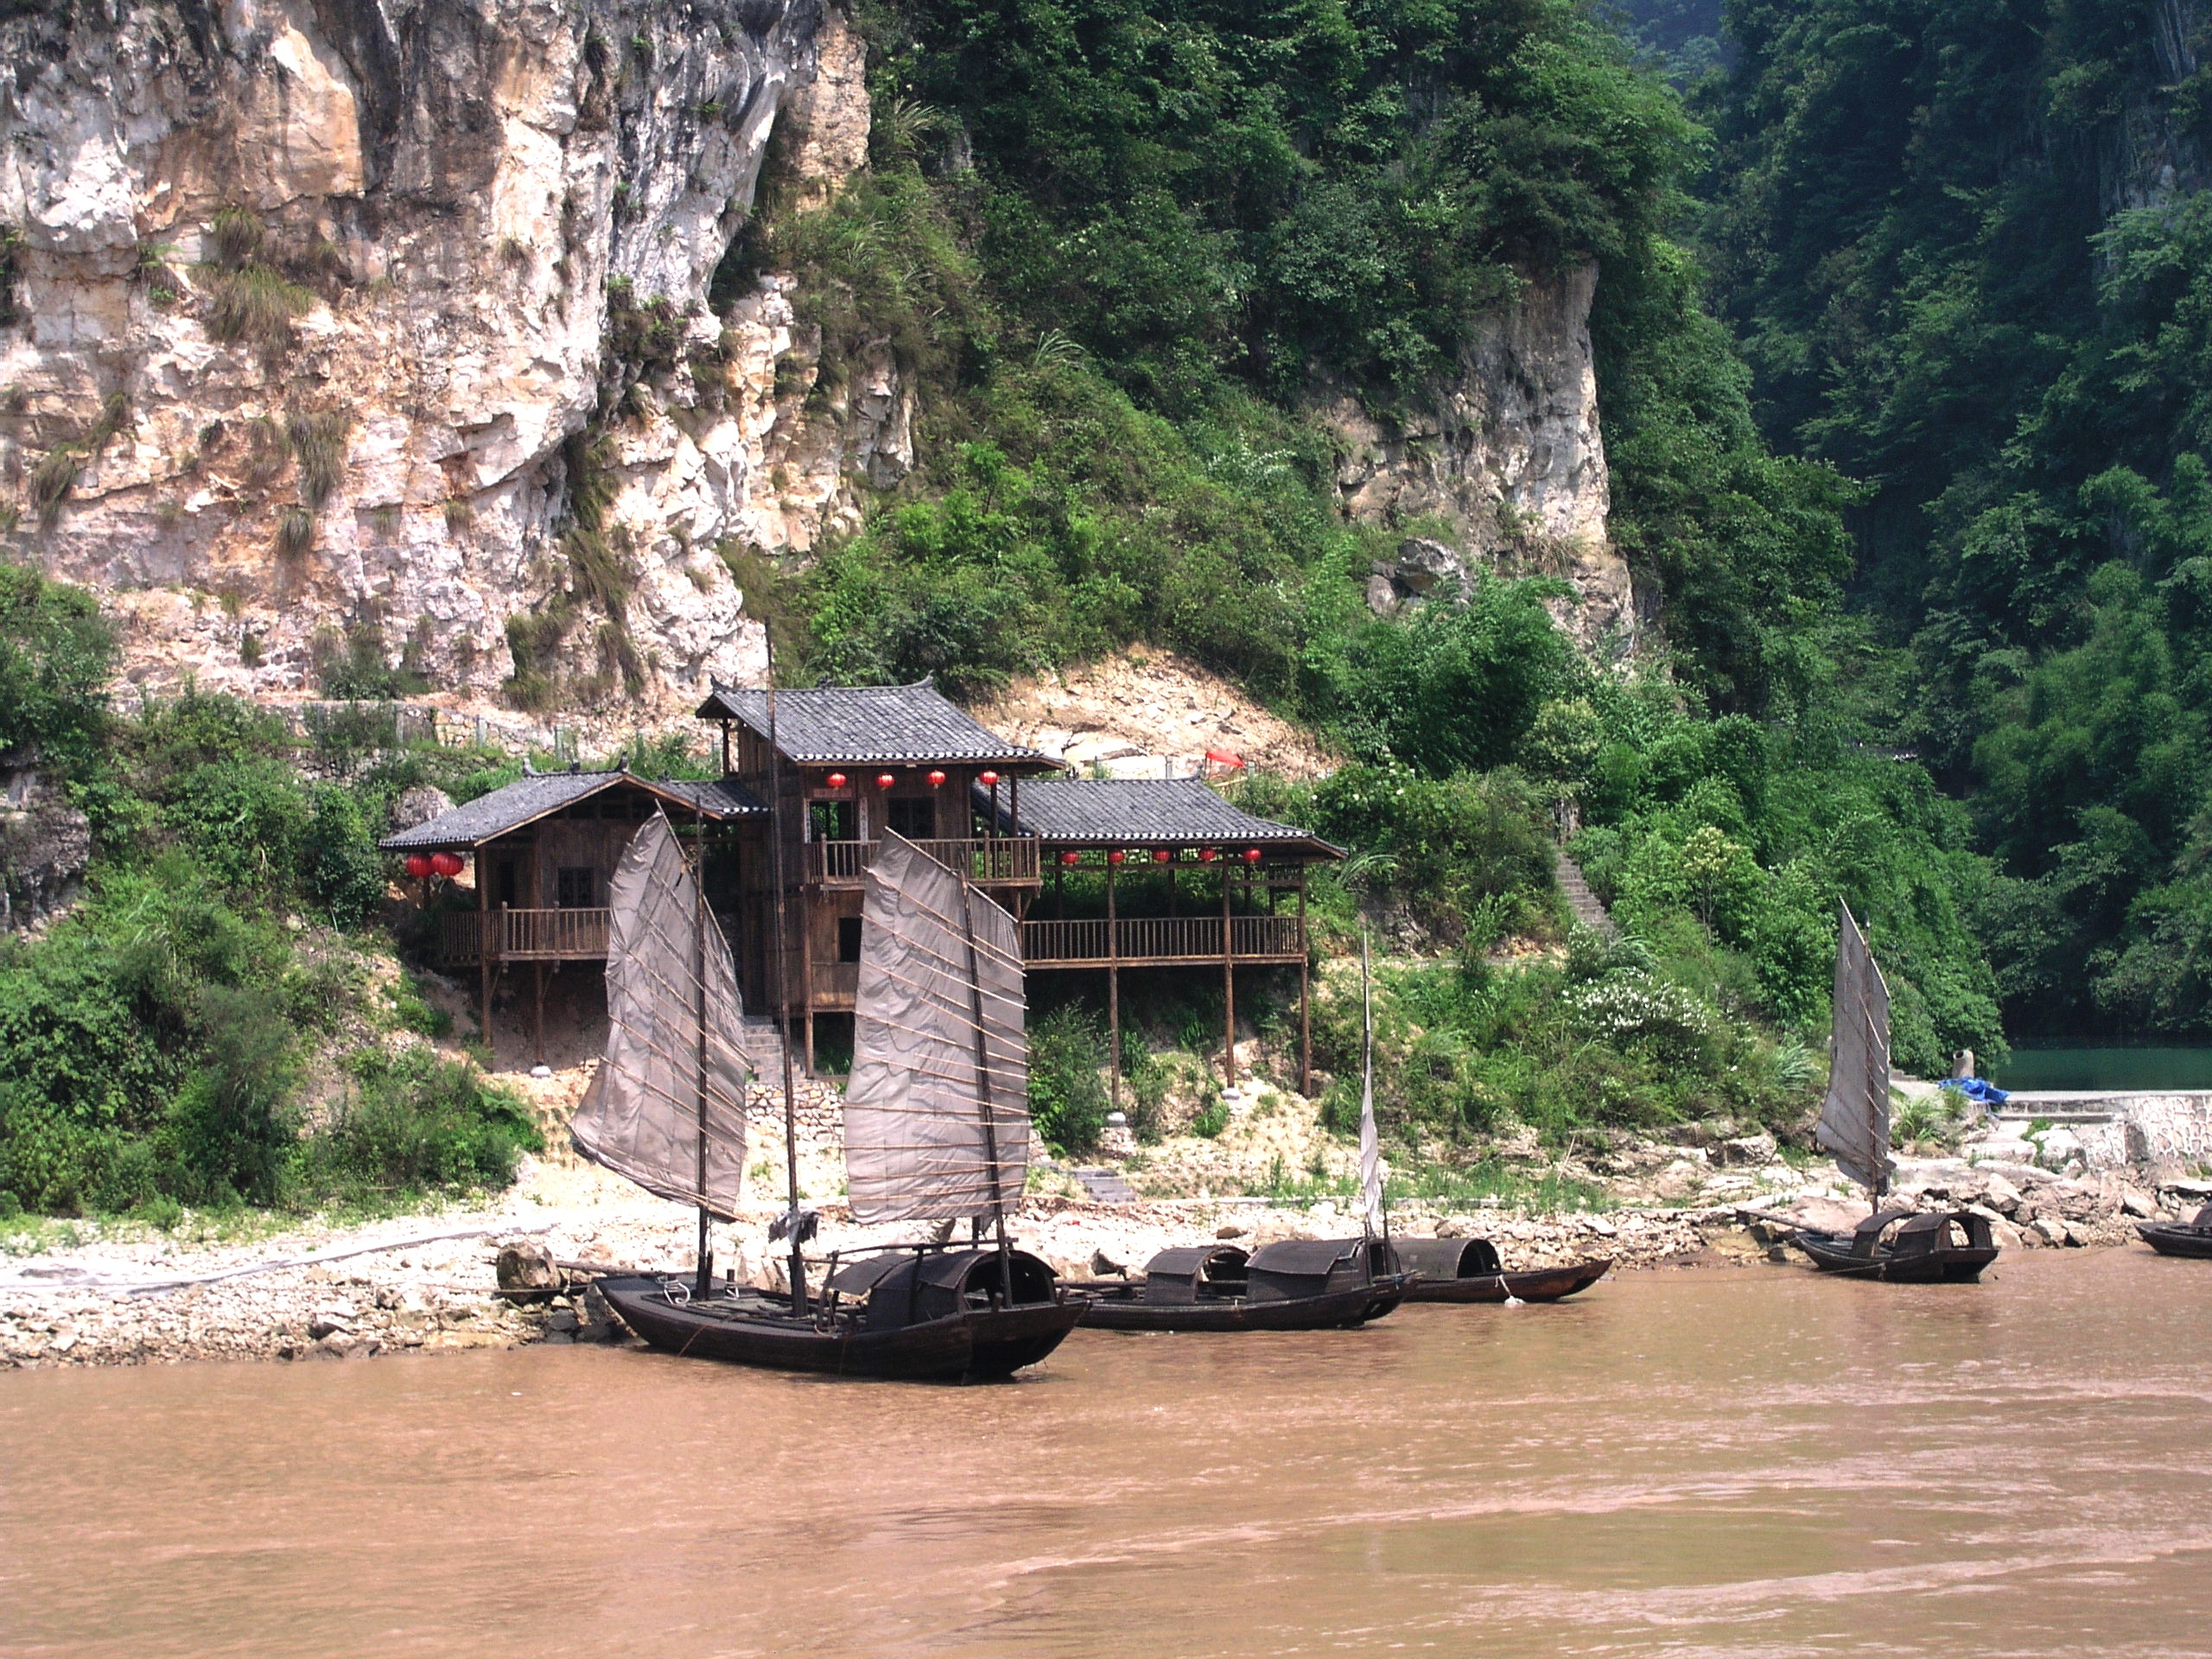
restaurant, river, vehicle, reservoir, boats, china, yangtze, yangtze three gorges dam, geological phenomenon